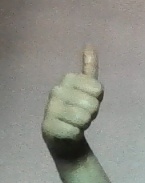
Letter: aleff